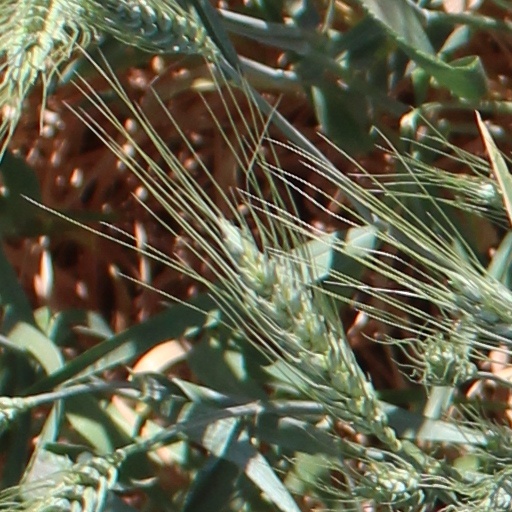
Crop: wheat